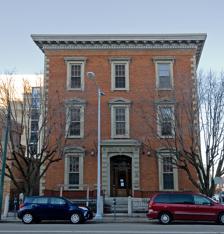
Building: Dr. Jefferson A. Walters House
Country: United States of America
Year built: 1857
United States historic place Dr. Jefferson A. Walters House U.S. National Register of Historic Places Front of the house Show map of Ohio Show map of the United States Location 35 E. 1st St., Dayton , Ohio Coordinates 39°45′45″N 84°11′29″W / 39.76250°N 84.19139°W / 39.76250; -84.19139 Area Less than 1 acre (0.40 ha) Built 1857 ( 1857 ) Architectural style Italianate , Renaissance Revival NRHP reference No. 74001583 Added to NRHP November 20, 1974 Dr. Jefferson A. Walters House is a historic residence in downtown Dayton , Ohio , United States .  Built in 1832 and one of the city's older houses, it was home to two prominent residents of early Dayton, and it has been named a historic site . Born in Fayette County in southwestern Pennsylvania, Jefferson Walters emigrated to Ohio in 1830 at the age of twenty.  After studying medicine in Worthington , he practiced for three years in Perry County before moving to Dayton in 1837.  During much of his life in the city, he distinguished himself as a successful pharmacist , operating a prosperous drugstore from 1841 until suffering a career-ending injury in an 1866 road accident.  Although he ultimately regained his health, Walters chose not to return to the medical field, preferring instead a retirement full of philosophy and antiquarian research. Upon its completion in 1832, it was Dayton's first stone-faced brick residence.  It was built for Thomas Clegg, owner of several factories and one of Dayton's most prominent early manufacturers. Built of brick with an asphalt roof, the house rests on a foundation of limestone and features additional elements of wood and limestone. The three- story facade features a main entrance on the first floor, framed by a post and lintel , and flanked by one window on either side, while three windows appear on the second and third stories. The present appearance mixes the Italianate style with elements of other Renaissance Revival styles , as a result of modifications performed in 1857. In 1974, Walters' house was listed on National Register of Historic Places , qualifying both because of its architecture and because of its prominent namesake resident.  It is one of seven National Register-listed properties in a four-block stretch of First Street, along with First Lutheran Church at 138 W., the Biltmore Hotel and the Victoria Theatre at Main Street, the James Brooks House at 41 E., Antioch Temple at 107 E., and the Dayton Memorial Hall at 125 E. See also National Register of Historic Places listings in Dayton, Ohio References